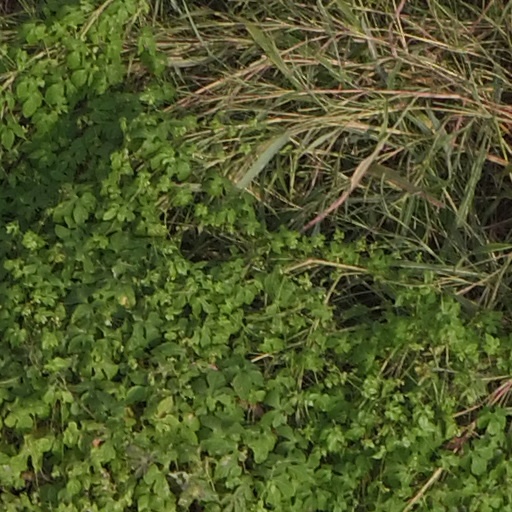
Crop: maize; corn